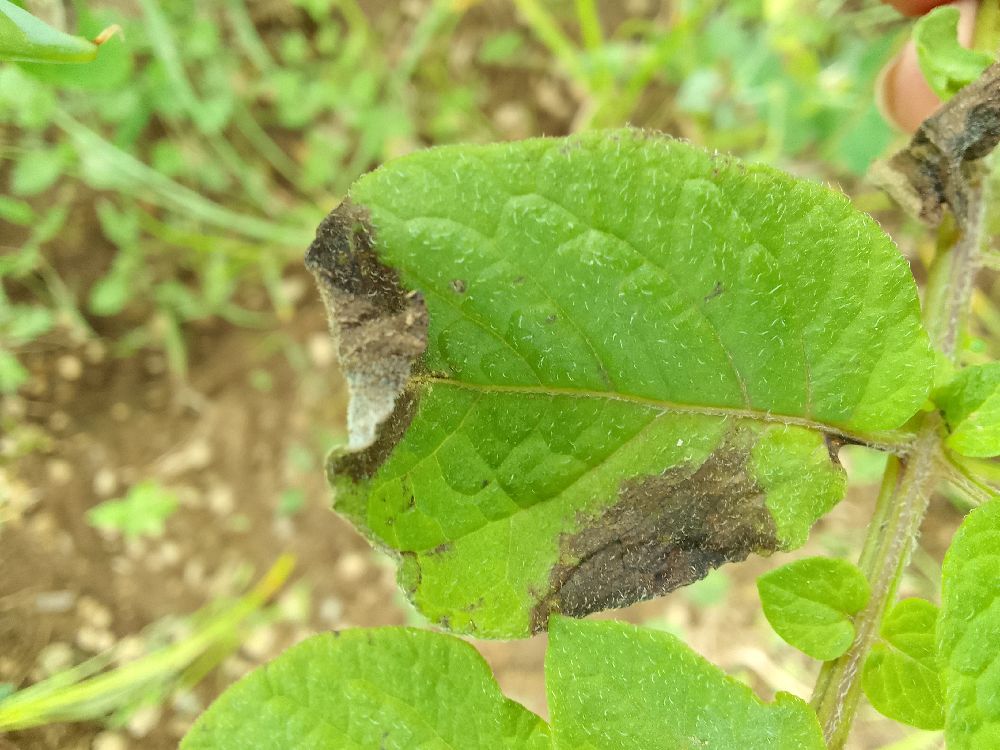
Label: Late blight